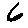
Label: 6